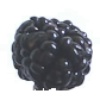
Label: mulberry